Fern Cave Archeological Site

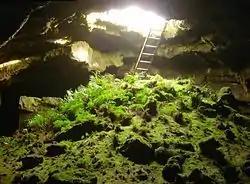

The Fern Cave Archeological Site, in Lava Beds National Monument near Tule Lake, California, was listed on the National Register of Historic Places in 1975.